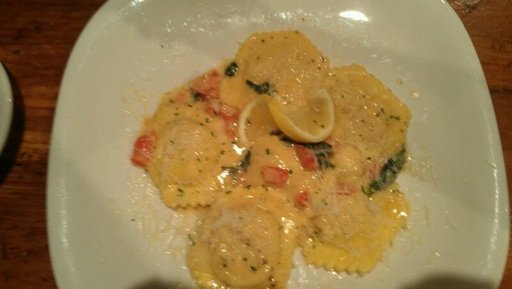
Label: ravioli